Nightmare Hour

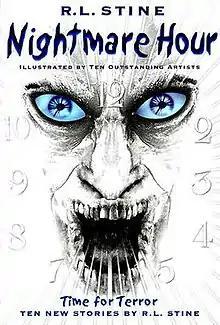

Nightmare Hour is a 1999 children's horror collection by R. L. Stine. It is composed of 10 different short stories, ranging from "Pumpkinhead" to "The Ghostly Stare", and was a "New York Times" bestseller from the year 1999 to 2000.